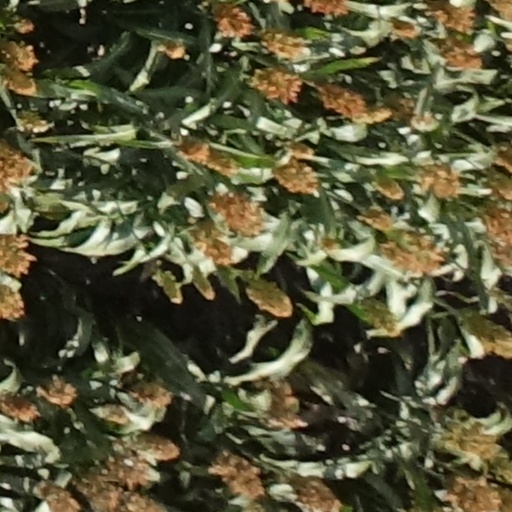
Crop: sorghum